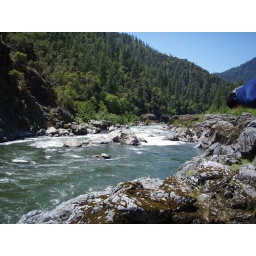
3/28/07. cfs approx 3,200. Note that the picket fence is partially under water and runable, as well as the right side.